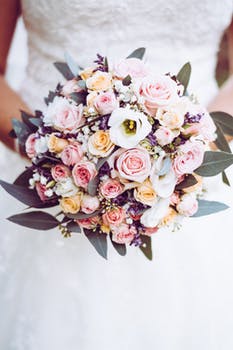
Label: No Watermark